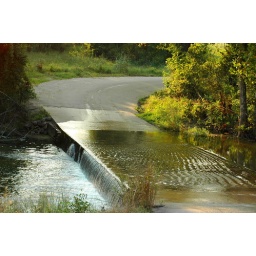
Just water over the bridge